Alexandrine parakeet

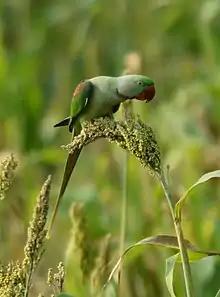
Female eating jowar

The Alexandrine parakeet (Psittacula eupatria), also known as the Alexandrine parrot, is a medium-sized parrot in the genus "Psittacula" of the family Psittaculidae, native to South Asia and Southeast Asia. It is named after Alexander the Great, who transported numerous birds from Punjab to various European and Mediterranean countries and regions, where they were prized by the royalty, nobility and warlords.